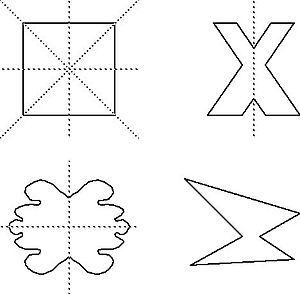
Symmetri
Tre symmetriske figurer og en asymmetrisk figur.
"Symmetri kommer af græsk syn og en afledning af metron og betyder altså ""sam-mål"". Begrebet er kendt inden for mange fagområder, men nok hovedsageligt inden for geometri. Her er den mest stringente forklaring af begrebet symmetri, at man ved at trække en linje midt igennem et symmetrisk objekt får to halvdele, der er hinandens spejlbilleder. Delingslinjen kaldes symmetriaksen, og derfor kaldes dette for aksesymmetri.